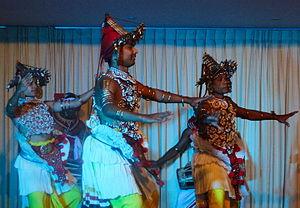
Les danses de Kandy sont une variété de danses sacrées traditionnellement exécutées dans la région de Kandy. La ville a conservé sa fonction de capitale religieuse du Sri Lanka et est un important centre de pèlerinages pour les adeptes du bouddhisme theravāda.